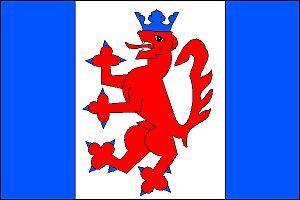
Rataje est une commune du district de Kroměříž, dans la région de Zlín, en République tchèque. Sa population s'élevait à 1 134 habitants en 2018.